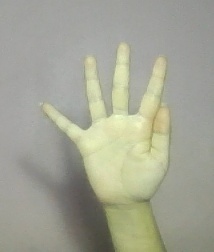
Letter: sheen